Question: Please indicate a possible affordance area of boxing_punching_bag that can be used for punching
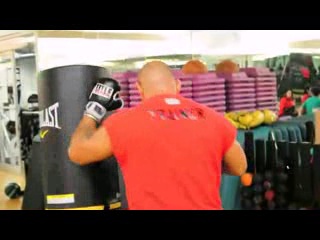
Answer: [37.918, 62.946, 121.144, 211.01]